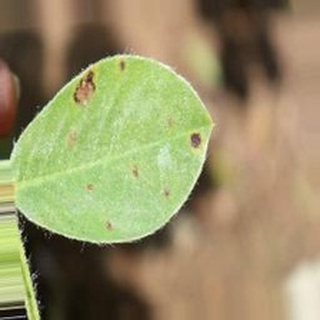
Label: groundnut_early_leaf_spot